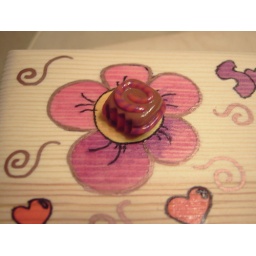
wooden box with decorations in polimer clay (detail)